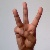
The image shows a hand gesture representing the letter 'W' in Indian Sign Language.